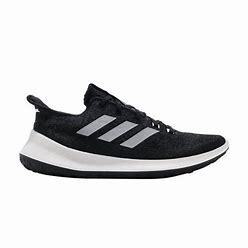
Brand: Adidas
Model: Sensebounce